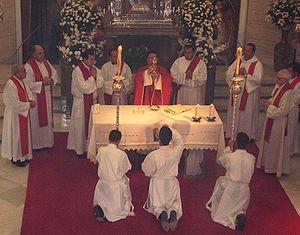
La messe est une cérémonie chrétienne au cours de laquelle le ou les prêtres officiants célèbrent l’eucharistie, actualisation de l'unique sacrifice rédempteur de Jésus-Christ. Dans les traditions catholiques et orthodoxes, elle constitue le point culminant de la liturgie chrétienne, tandis que les protestants mettent l'accent sur la prédication.
L'élévation est un rituel chrétien où sont élevés dans le domaine saint, le corps du Christ et le sang du Christ lors de la célébration de l'eucharistie. Ce mot s'applique particulièrement au moment où, lors du rite romain de la messe, l'hostie et le calice sont présentés immédiatement après les parties consacrées.